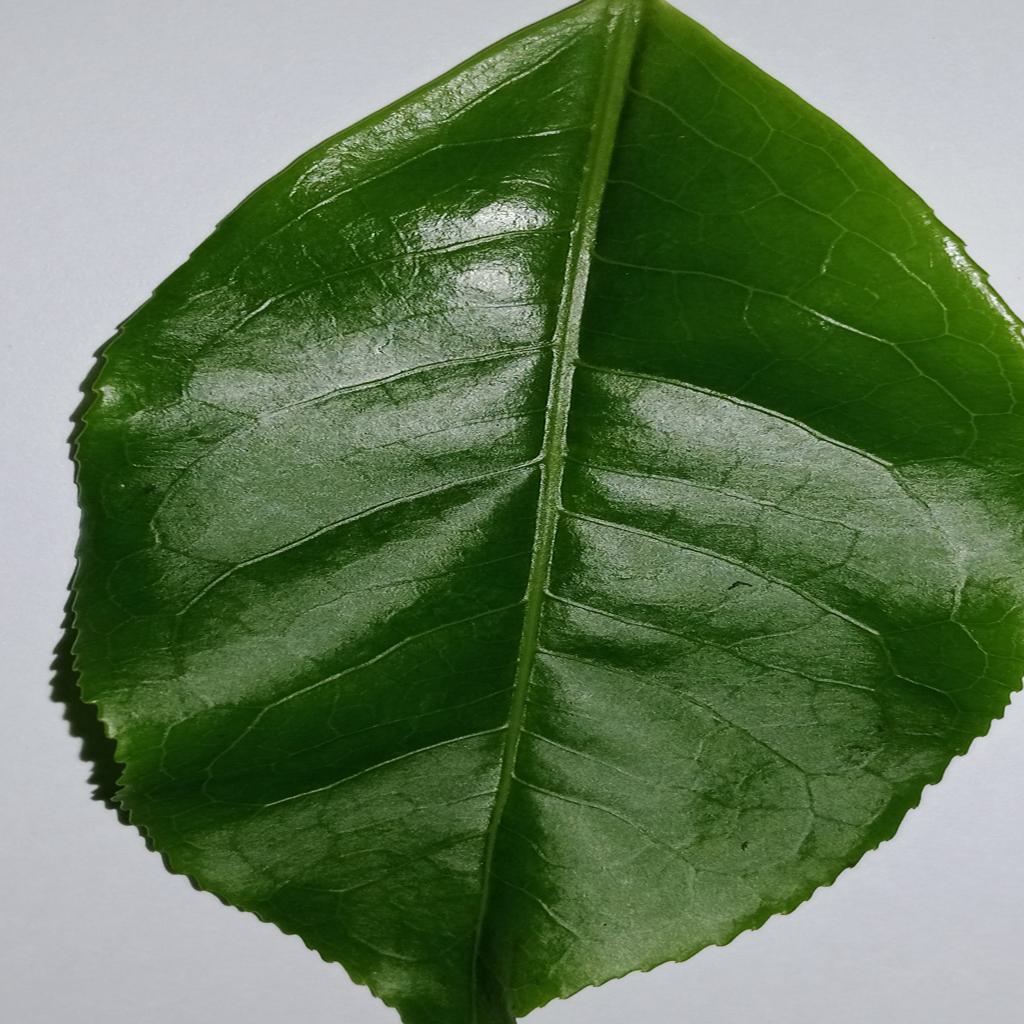
Label: Healthy